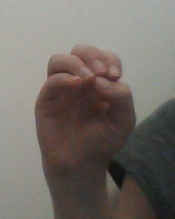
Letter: ha